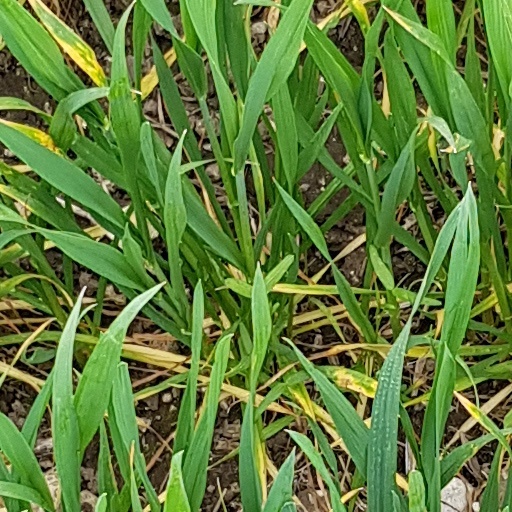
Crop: wheat